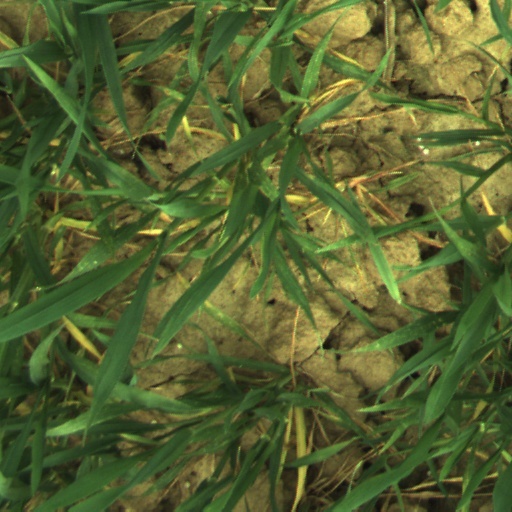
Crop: wheat